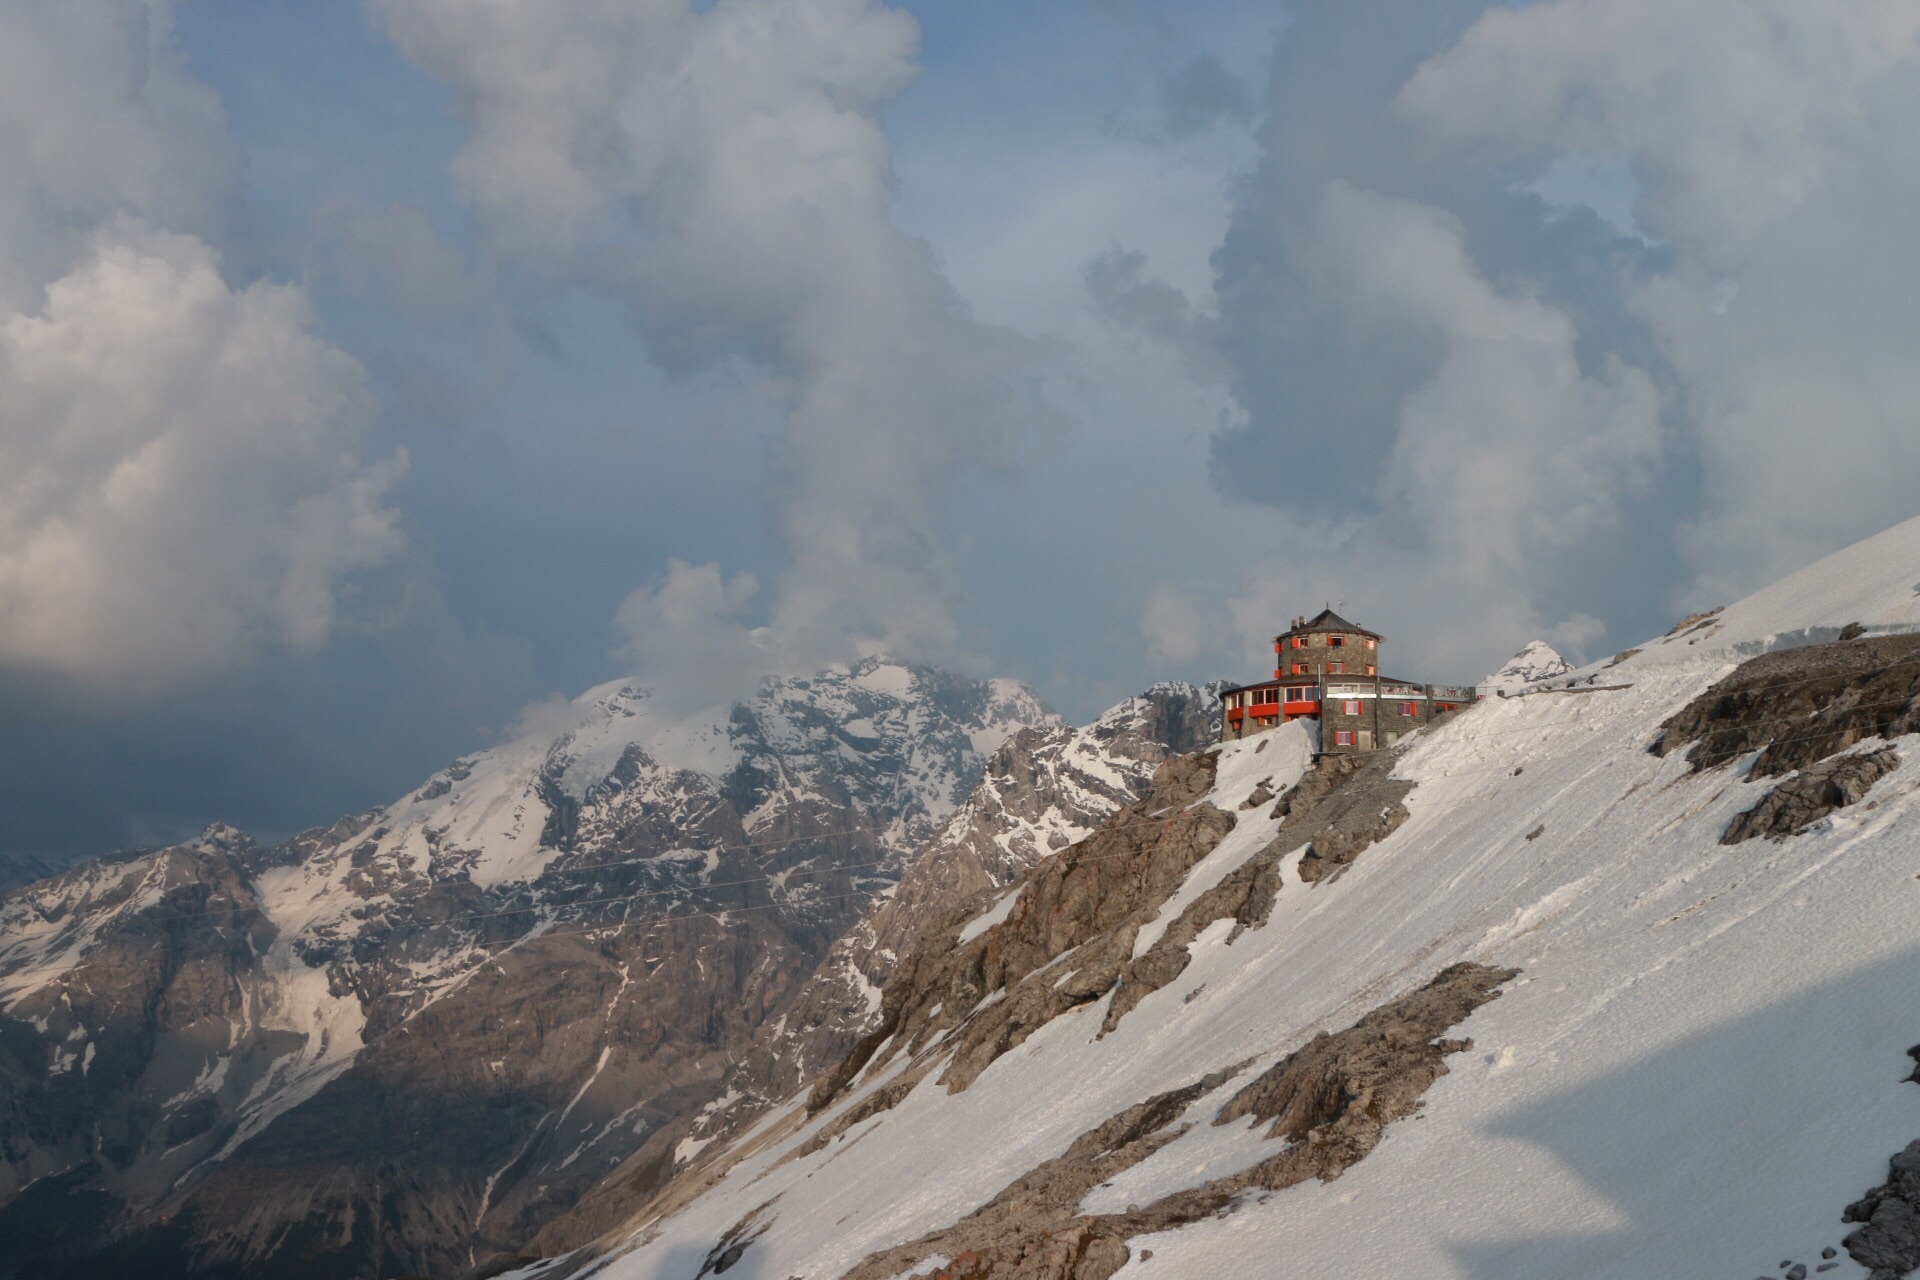
nature, mountain, snow, winter, cloud, structure, house, adventure, building, peak, mountain range, hut, range, construction, high, weather, alpine, rocky, craggy, extreme, extreme sport, ridge, summit, mountaineering, clouds, alps, plateau, refuge, top, highlands, landform, geographical feature, mountainous landforms, geological phenomenon